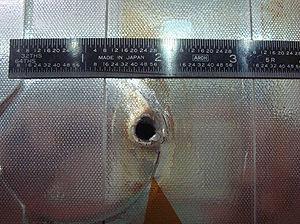
Un débris spatial, dans le domaine de l'astronautique, est un objet artificiel circulant sur une orbite terrestre, amené là dans le cadre d'une mission spatiale, et qui n'est pas ou plus utilisé. Les débris spatiaux de grand taille comprennent les étages supérieurs des lanceurs spatiaux et les satellites artificiels ayant achevé leur mission. Mais la majorité des débris spatiaux résultent de l'explosion accidentelle d'engins spatiaux ou, phénomène récent, de leur collision. La dimension de ces débris peut aller d'une fraction de millimètre à la taille d'un bus. L'United States Strategic Command, qui les référence dans un catalogue public, recense en 2019, 5 400 objets de plus de 1 m en orbite géostationnaire, 34 000 objets de plus de 10 cm circulant en orbite basse, et, selon un modèle statistique de l'ESA 900 000 objets de plus de 1 cm et 130 000 000 objets de plus de 1 mm. Les débris spatiaux sont progressivement éliminés car leur altitude diminue en raison de la perte de vitesse due aux frottements dans l'atmosphère résiduelle. Ils finissent par brûler dans l'atmosphère terrestre lors de leur rentrée atmosphérique.